François Pierre Joseph Amey

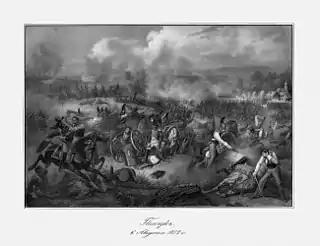
First Battle of Polotsk, 18–19 August 1812

He transferred to Holland in 1810 and remained there until 1812. On 21 November 1810 he married his second wife, Caroline Henriette Charlotte de Polentz, the daughter of a Prussian baron. In the French invasion of Russia he led the 2nd Brigade in Pierre Hugues Victoire Merle's 9th Division of the II Corps under Marshal Nicolas Oudinot. The brigade included 1,513 men of the 4th Swiss Line Infantry Regiment and 1,582 men of the 3rd Croatian Regiment, each with two 3-pound cannons attached. He was recognized in the official bulletin for the distinguished part he played at the First Battle of Polotsk on 18–19 August 1812. He also led his brigade at the Second Battle of Polotsk. He was promoted general of division on 19 November 1812 and was wounded at the Battle of Berezina two weeks later. In 1813 he was appointed to command the camp of Utrecht in Holland and was awarded the Grand Cross of the Légion d'Honneur.